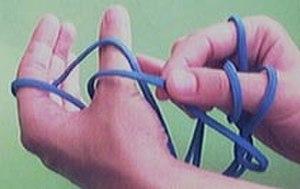
Étape 3 de la figure ""Tasse et soucoupe"". photographiee par moi meme
Le jeu de ficelle est un jeu qui se joue avec une ou plusieurs ficelles en boucle. Il se joue seul ou à plusieurs.